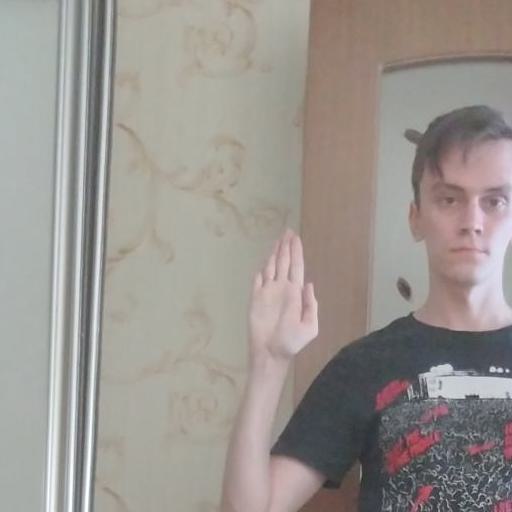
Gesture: stop